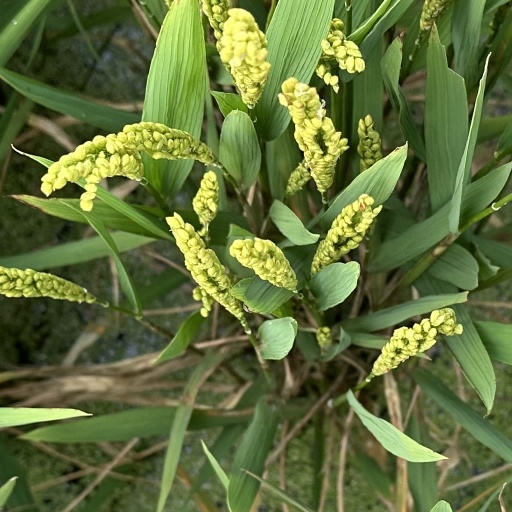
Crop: rice